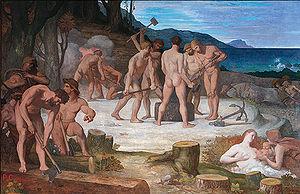
Le musée de Picardie est un musée d'art et d'archéologie situé à Amiens, en France. Il regroupe de riches collections qui vont de la Préhistoire au XXᵉ siècle, notamment en archéologie et en peinture. Il a reçu le label « musée de France »
Pierre Cécile Puvis de Chavannes, né à Lyon le 14 décembre 1824 et mort à Paris le 24 octobre 1898, est un peintre français.
L'ouvrage Bernard Clavel est une biographie écrite par son ami et confrère Michel Ragon, une des rares existant à ce jour portant sur l'œuvre de Bernard Clavel, même si l'ouvrage s'arrête en 1975, date de sa parution et que de ce fait elle ne prenne pas en compte tout ce que Bernard Clavel a écrit après cette date.